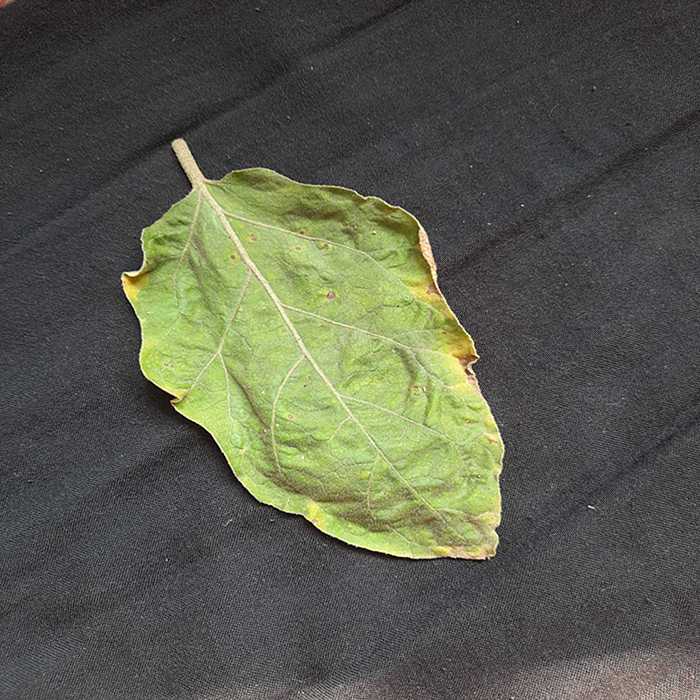
Plant: Eggplant
Label: Eggplant begomovirus